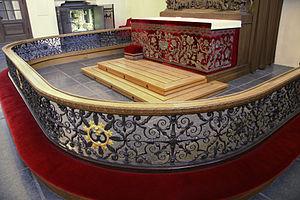
La clôture d'autel est, dans l'architecture ecclésiastique, une clôture basse qui sépare la partie d'une église chrétienne où sont réunis les fidèles d'un autel. Elle se distingue de la clôture de chœur qui sépare les fidèles d'un vaste espace liturgique réservé au clergé et aux chantres, le chœur. Lorsqu'elle est à hauteur d'appui, le sommet de la clôture peut servir de banc de communion.